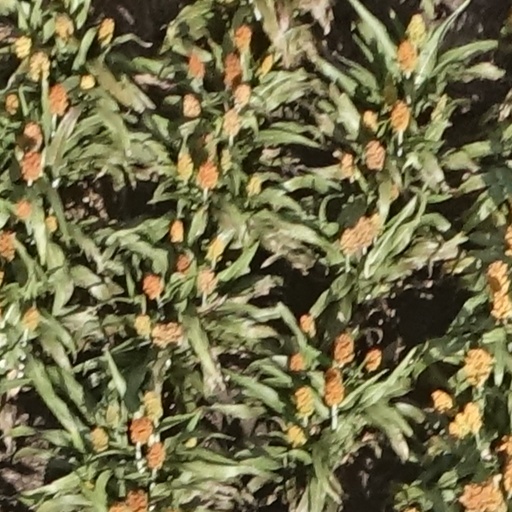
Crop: sorghum